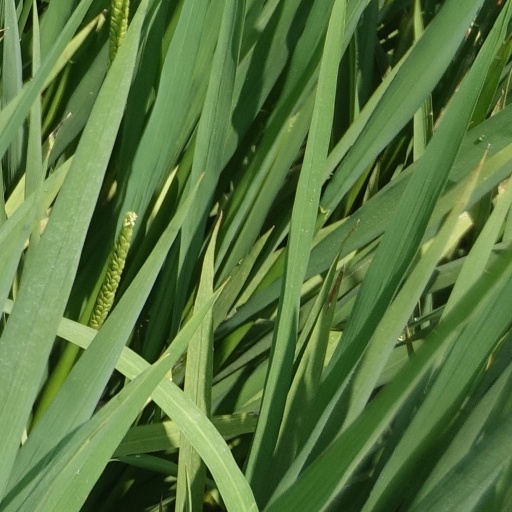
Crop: rice